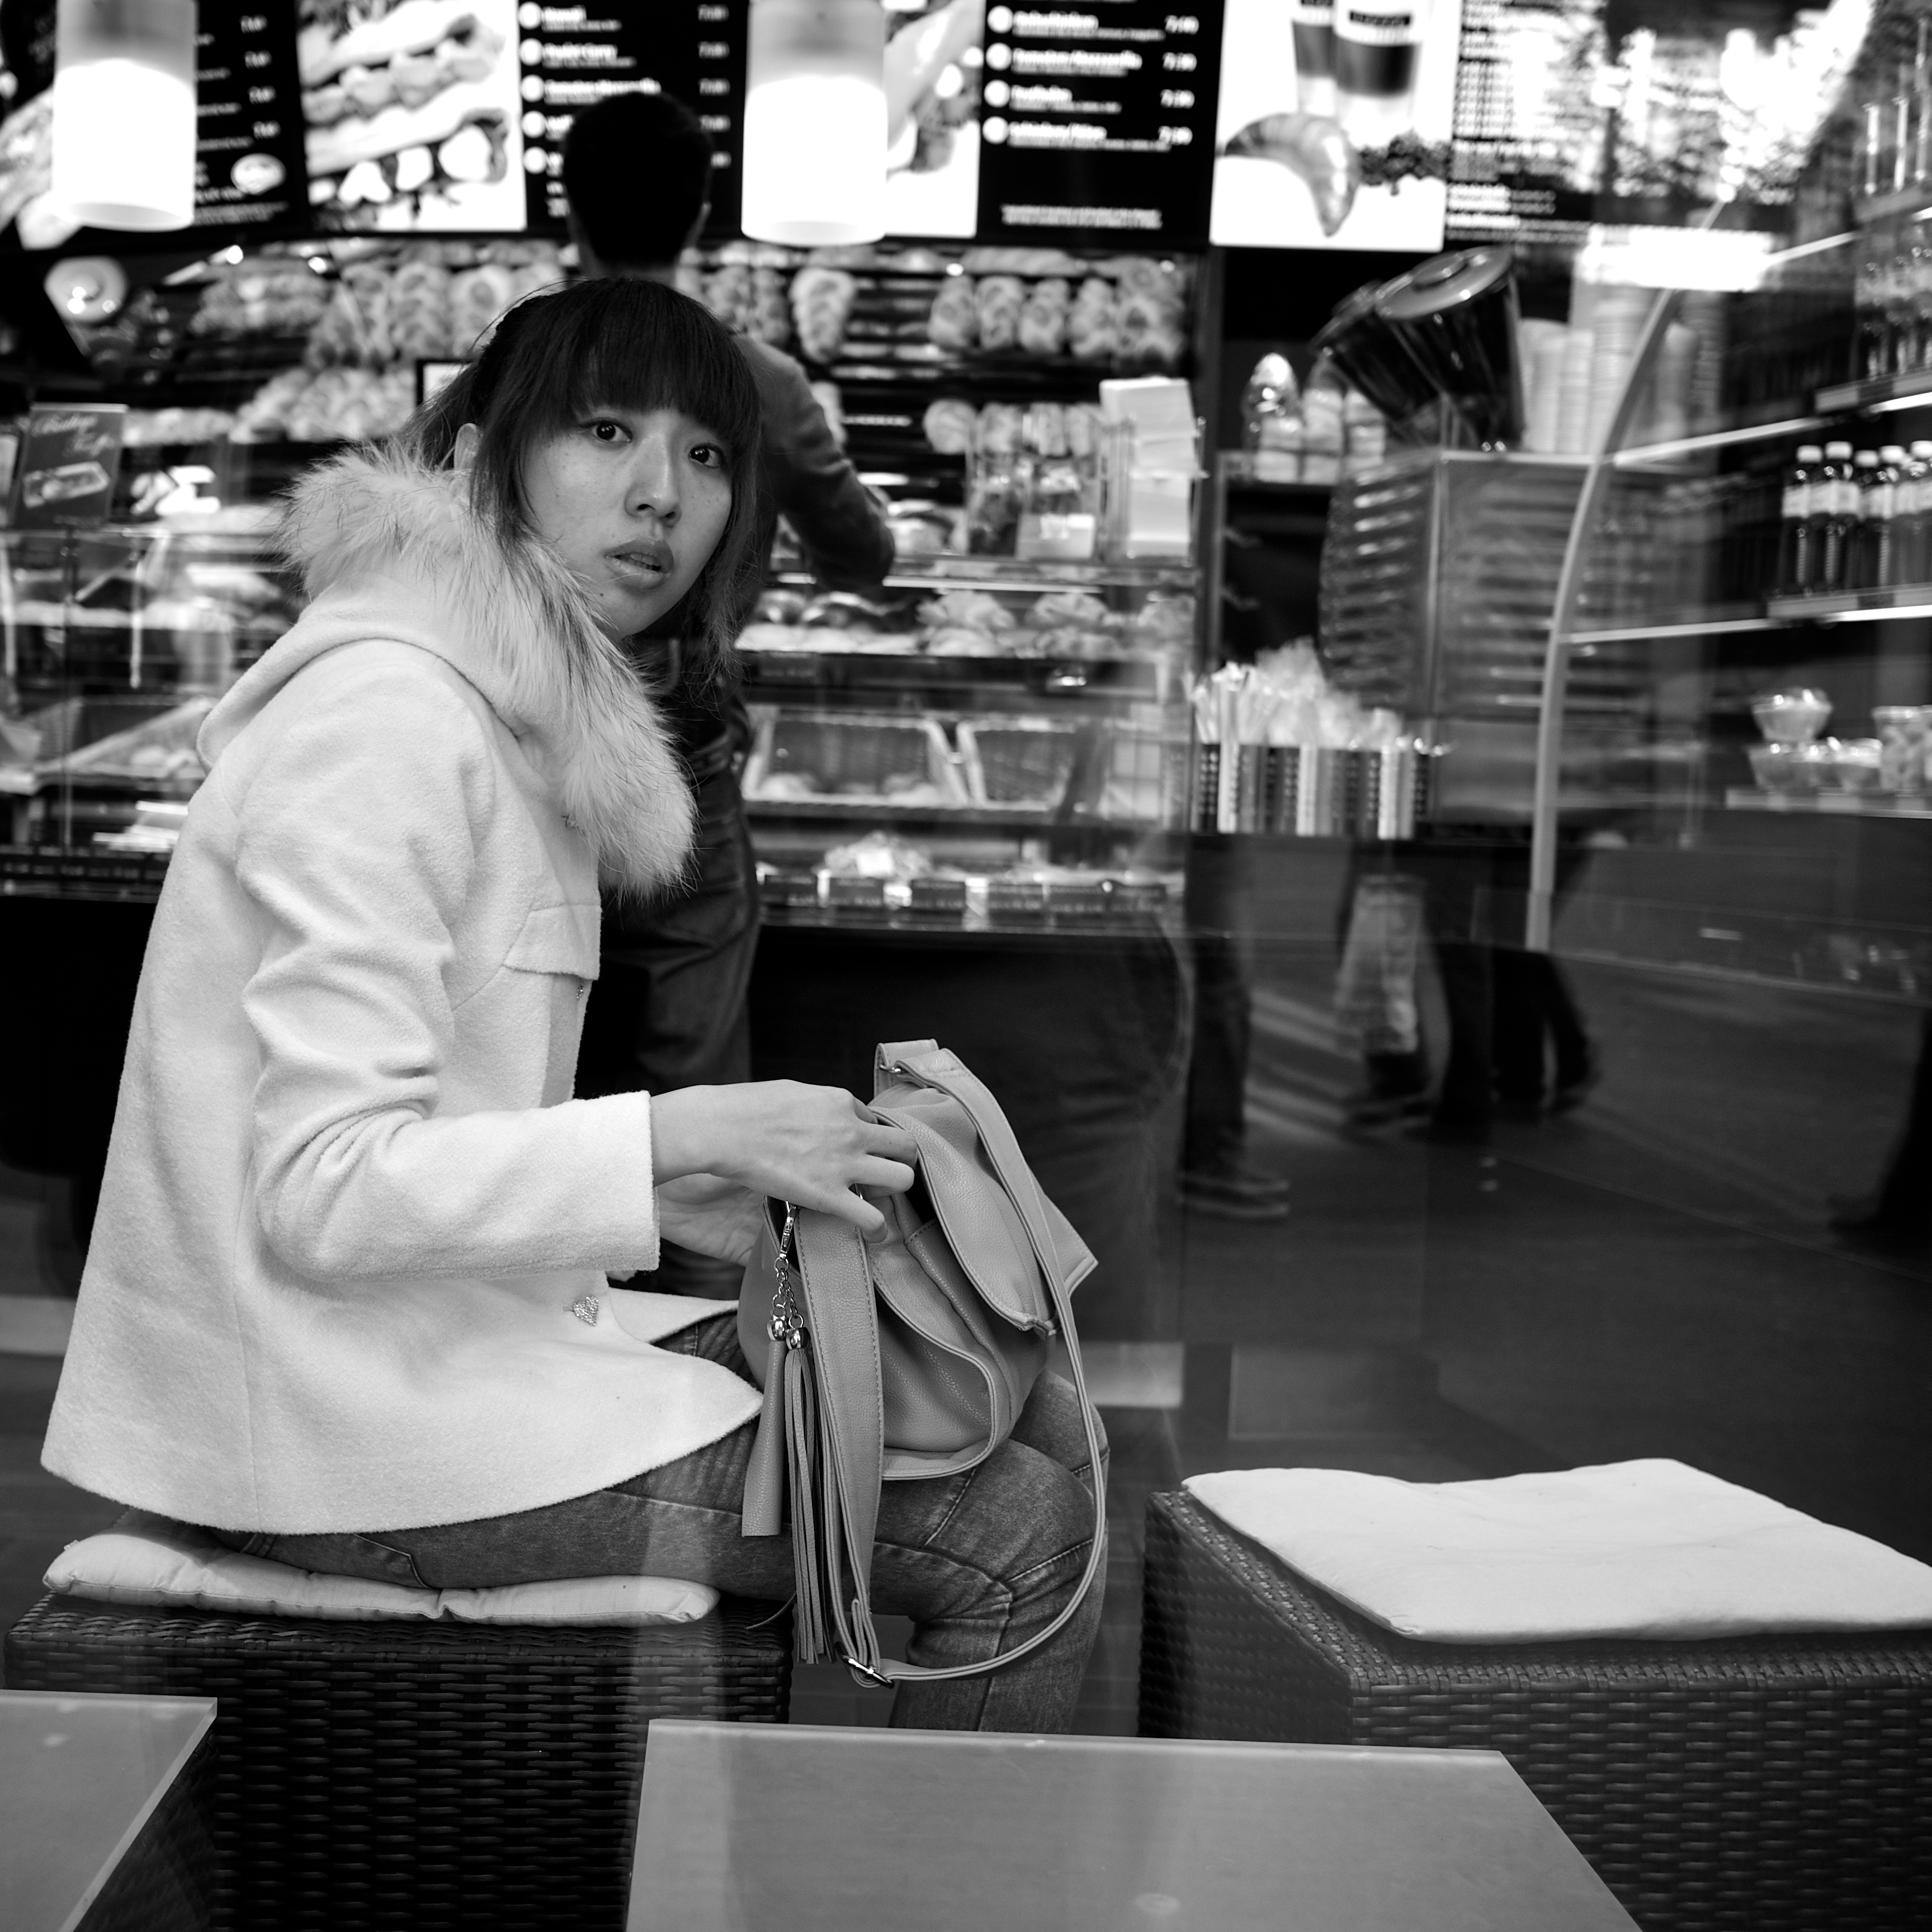
black and white, white, street, photography, ebook, training, black, monochrome, streetphotography, flickr, thomas, video, olympus, snapshot, luzern, omd, fuji, leica, monochrom, leuthard, hcb, thomasleuthard, monochrome photography